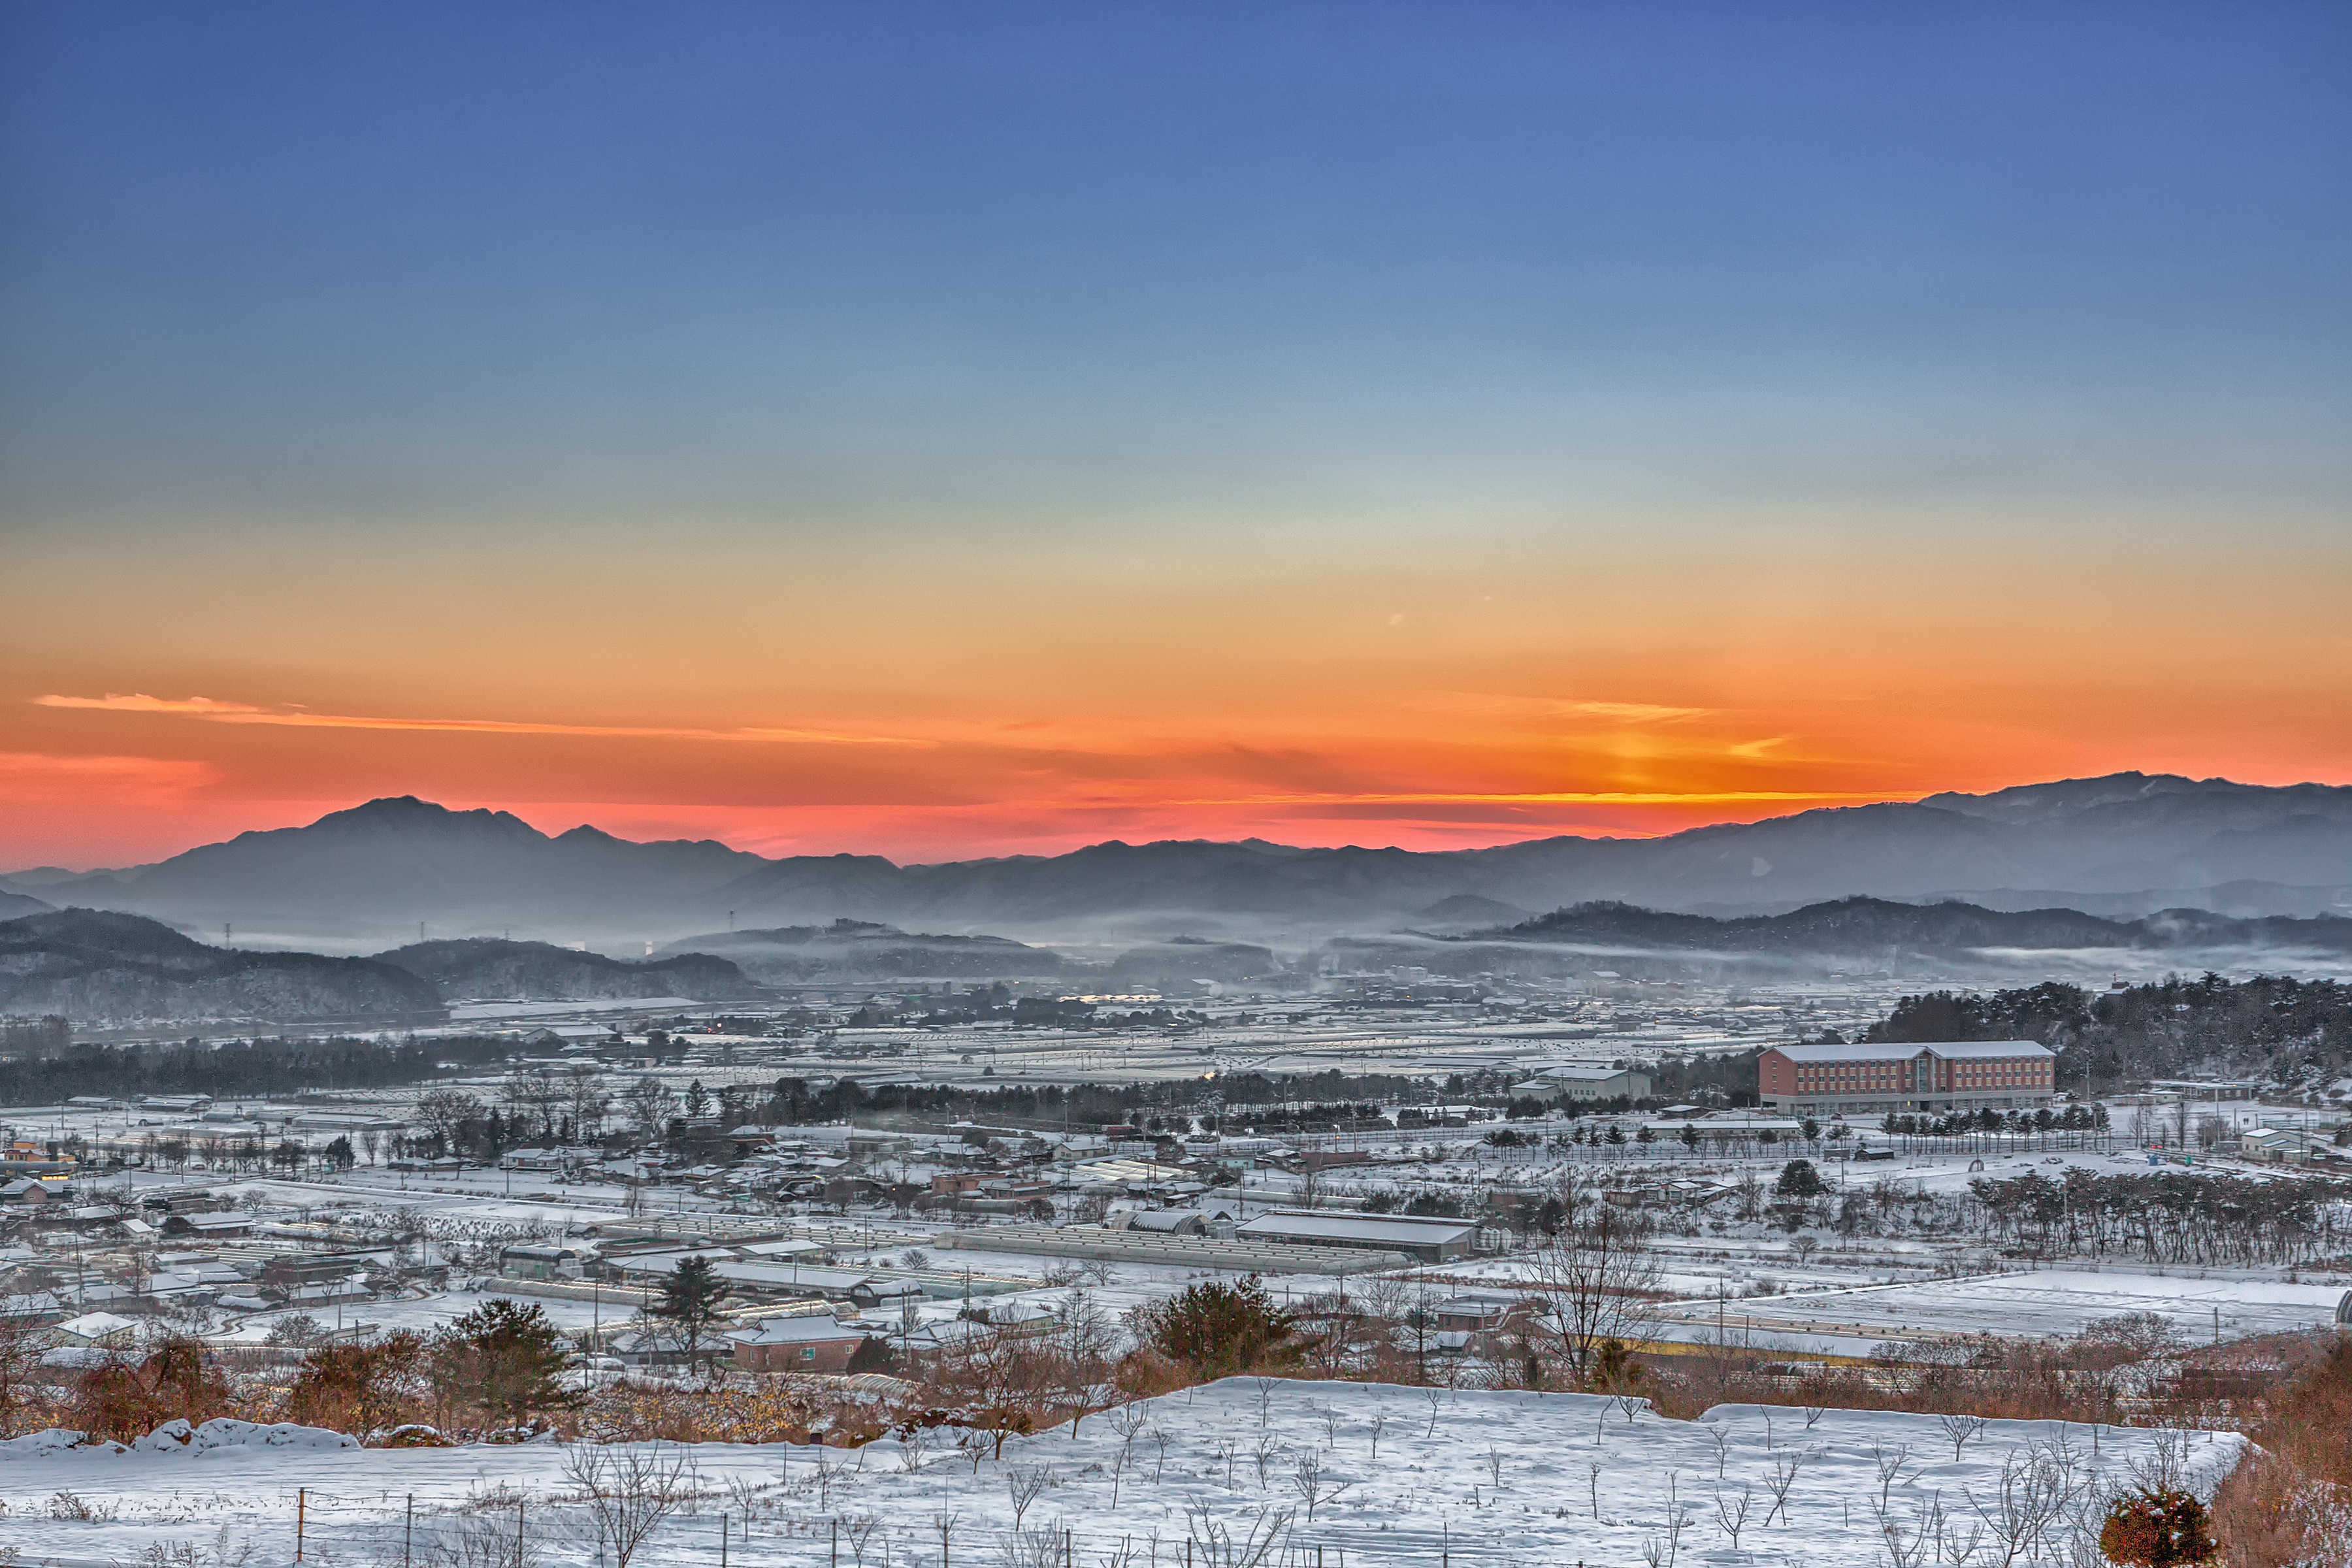
landscape, nature, horizon, mountain, snow, winter, cloud, sky, fog, sunrise, sunset, sunlight, morning, hill, dawn, mountain range, panorama, dusk, evening, weather, glow, arctic, season, plateau, atmospheric phenomenon, mountainous landforms, chuncheon